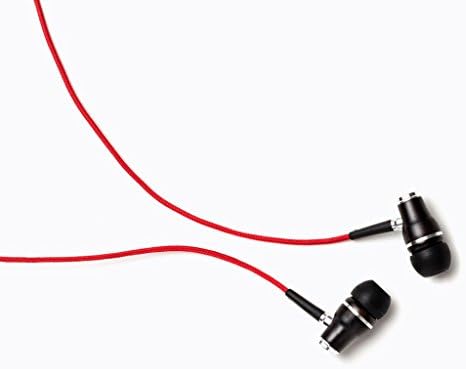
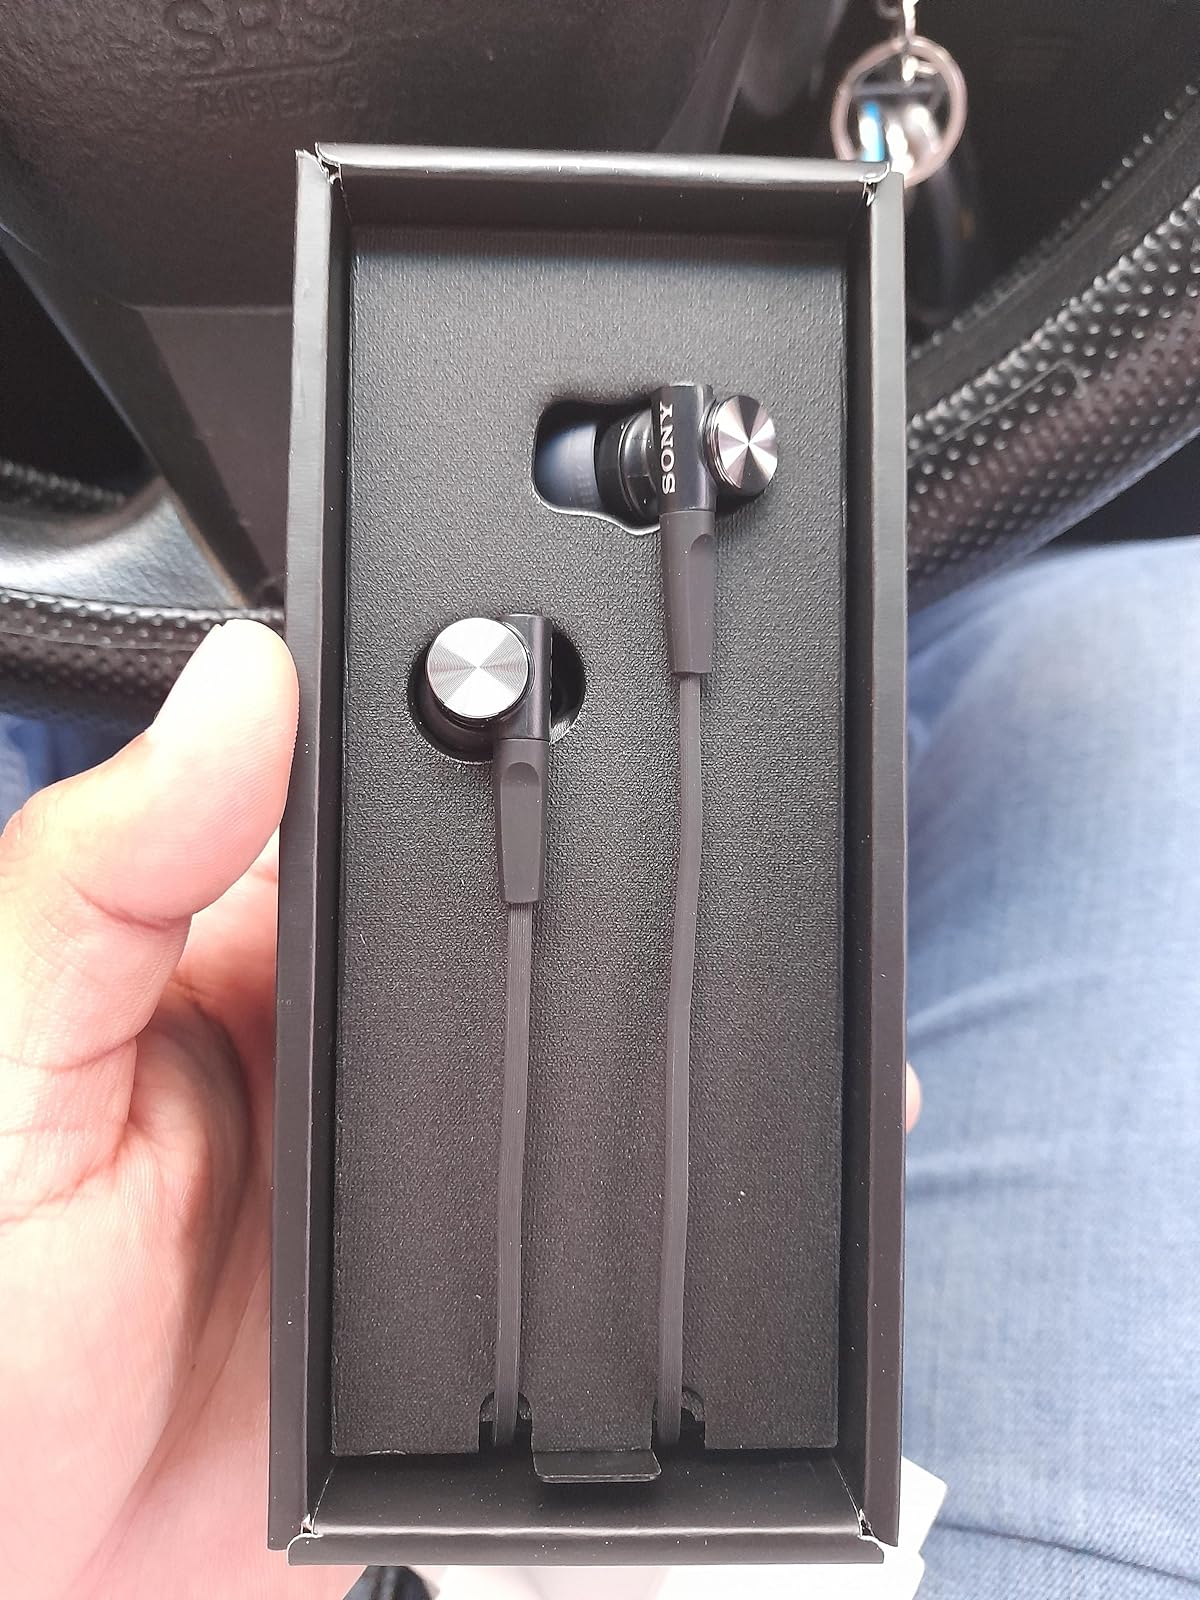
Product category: headphones
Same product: no